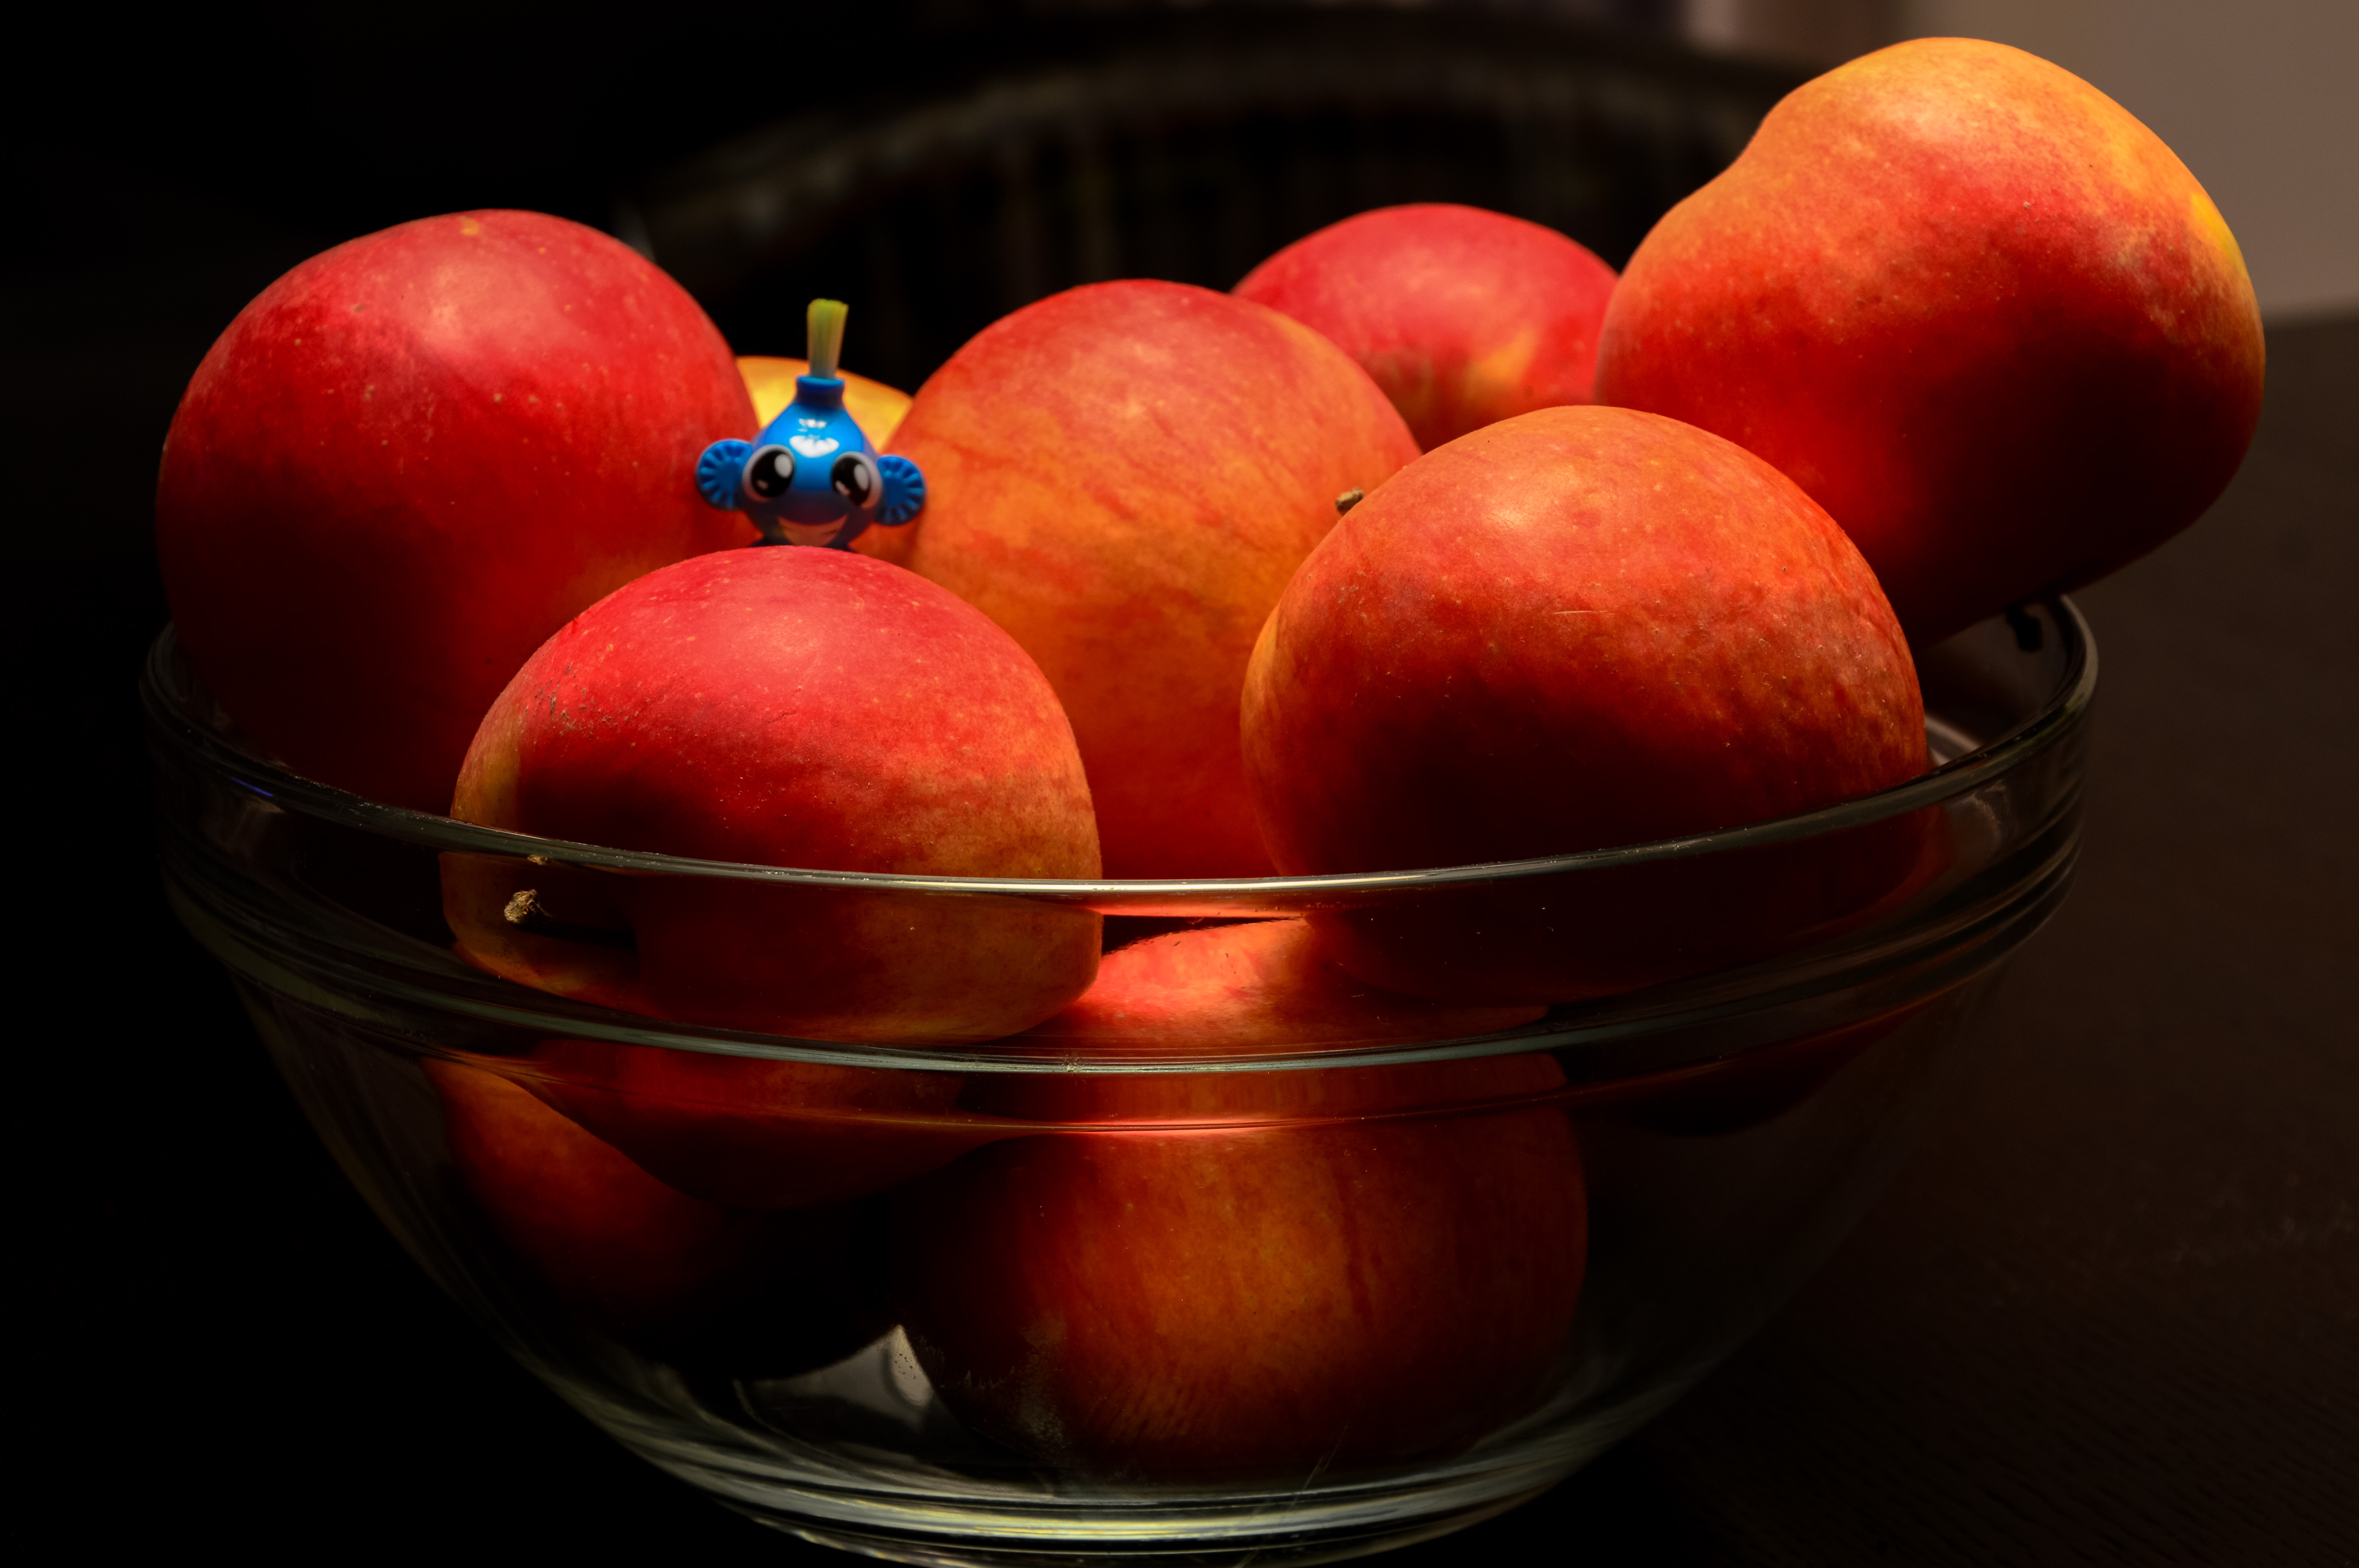
apple, plant, fruit, glass, ripe, bowl, food, red, produce, color, natural, fresh, juicy, healthy, snack, toy, delicious, eating, figure, nutrition, little, apples, organic, flowering plant, rose family, still life photography, land plant